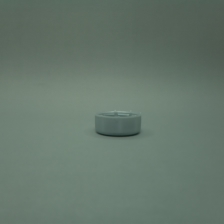
Color: silver/gray
Cap type: standard cap